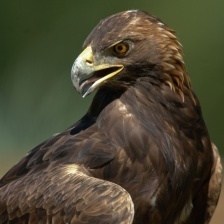
Species: GOLDEN EAGLE
Scientific name: AQUILA CHRYSAETOS